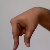
The image shows a hand gesture representing the letter 'Q' in Indian Sign Language.